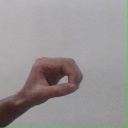
अक्षर: औ